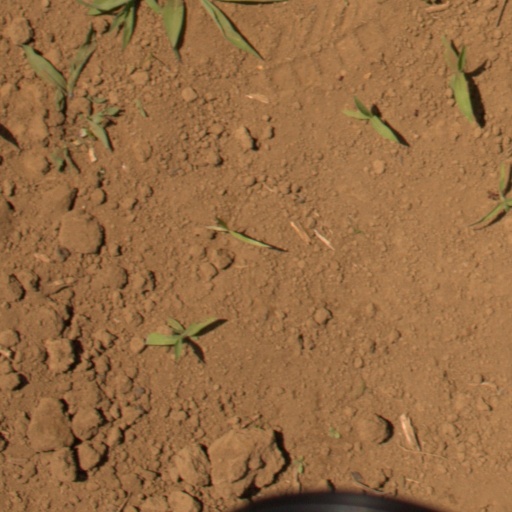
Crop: Jerusalem artichoke